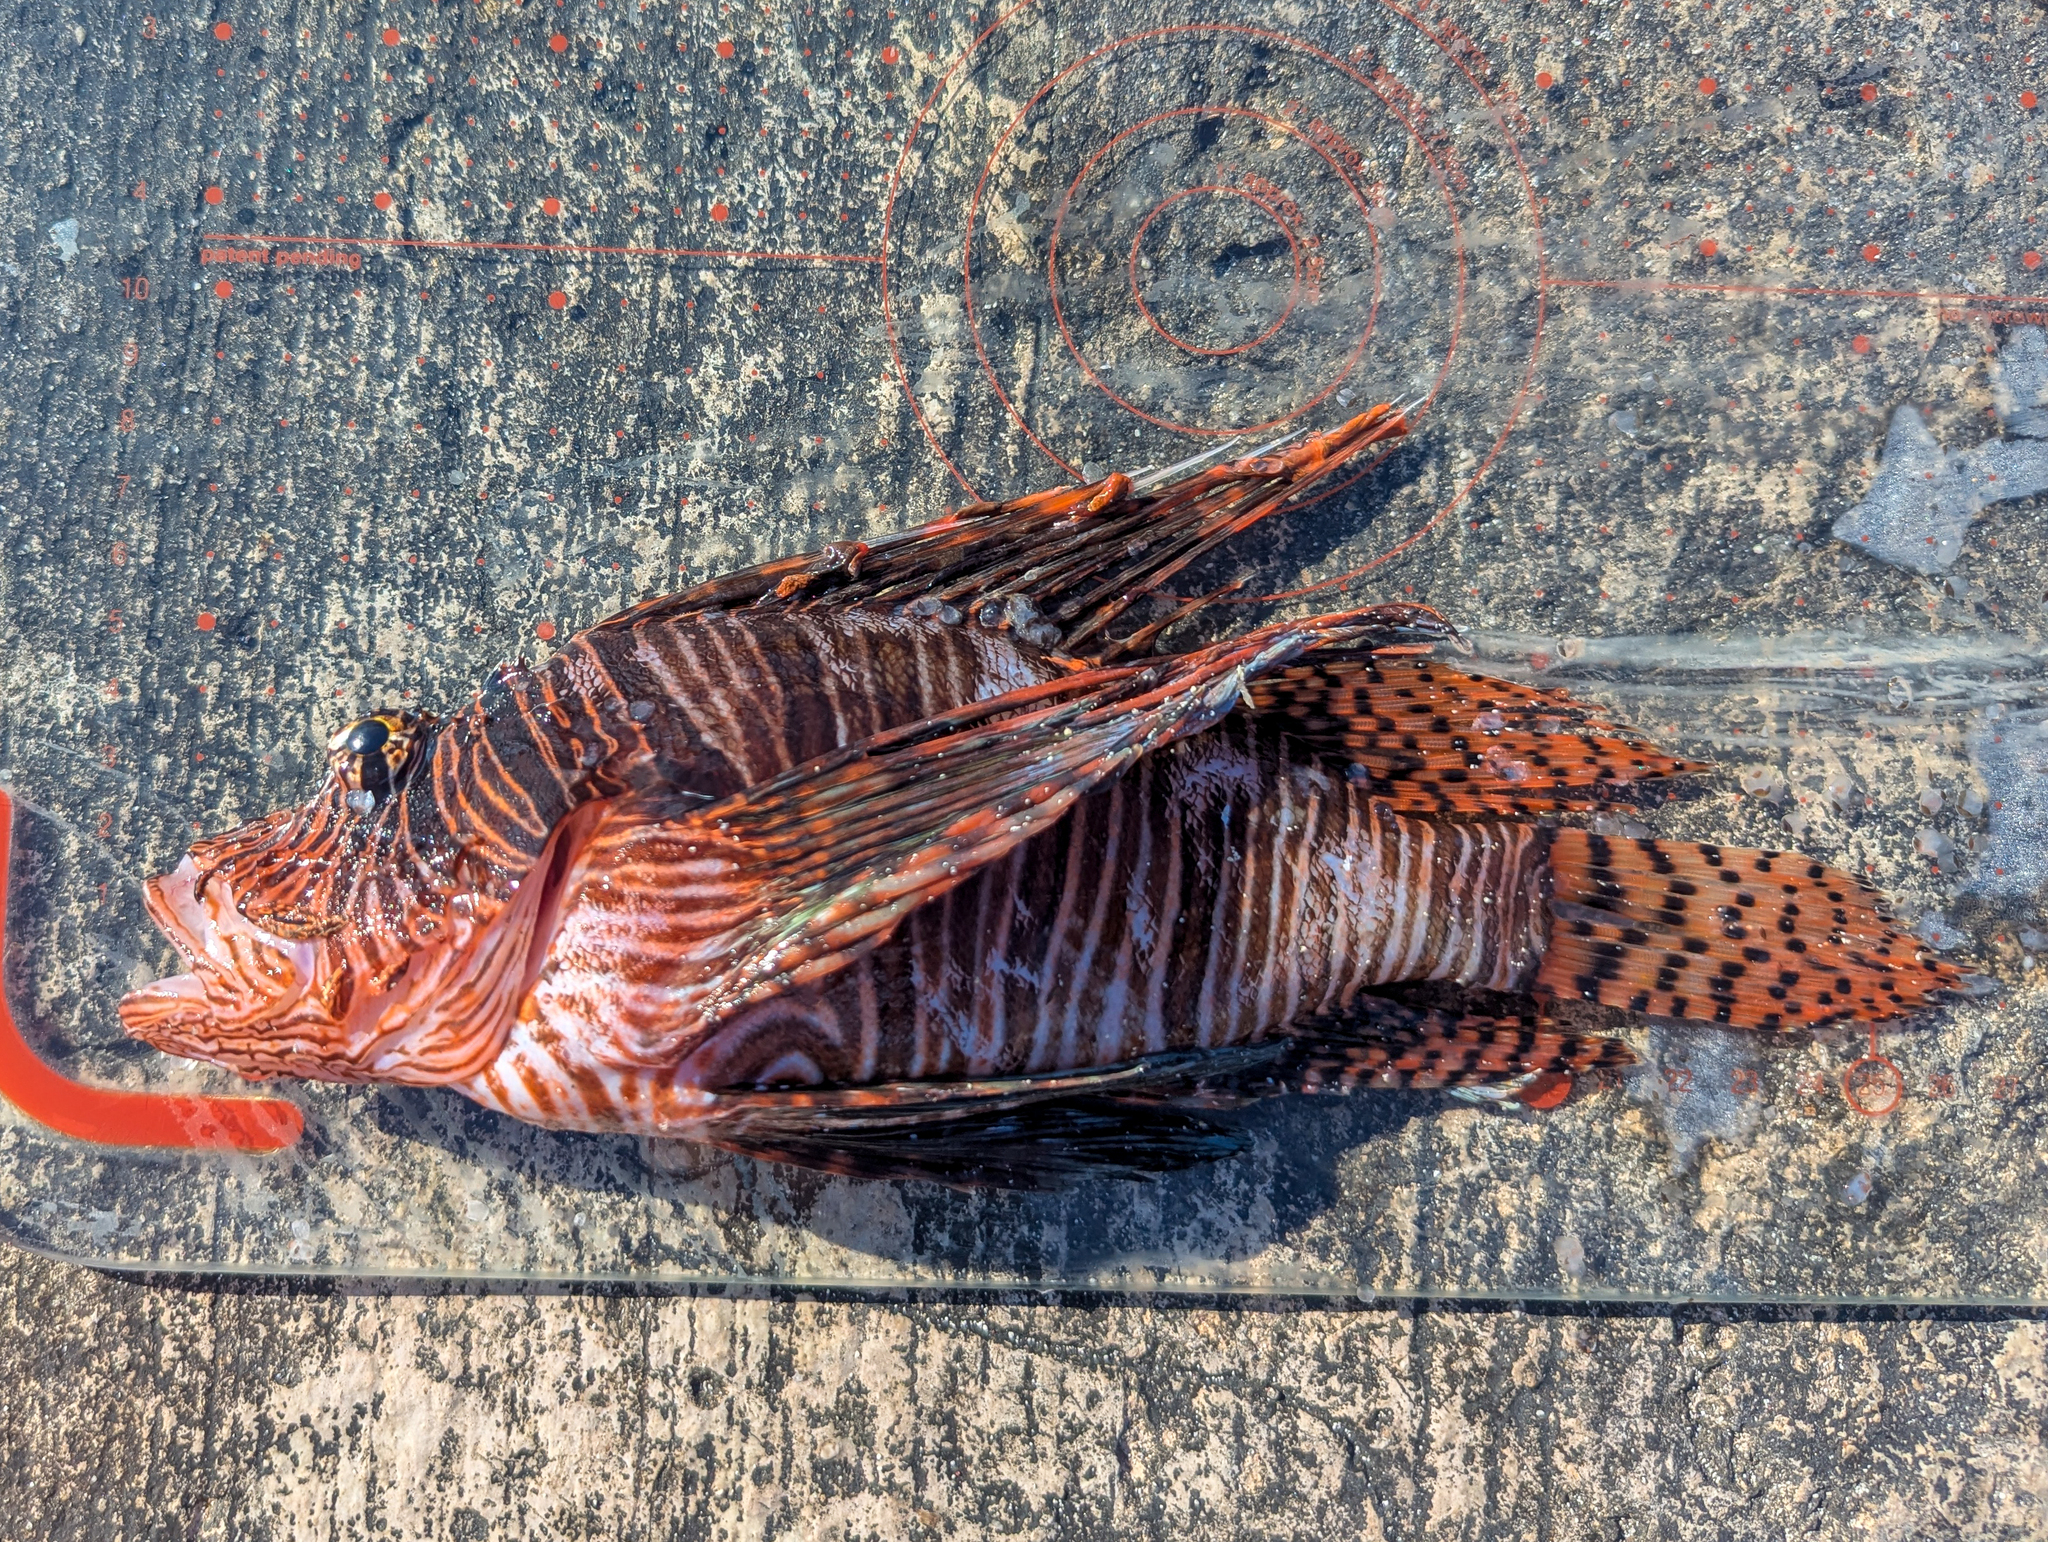
Pterois volitans (Red Lionfish)